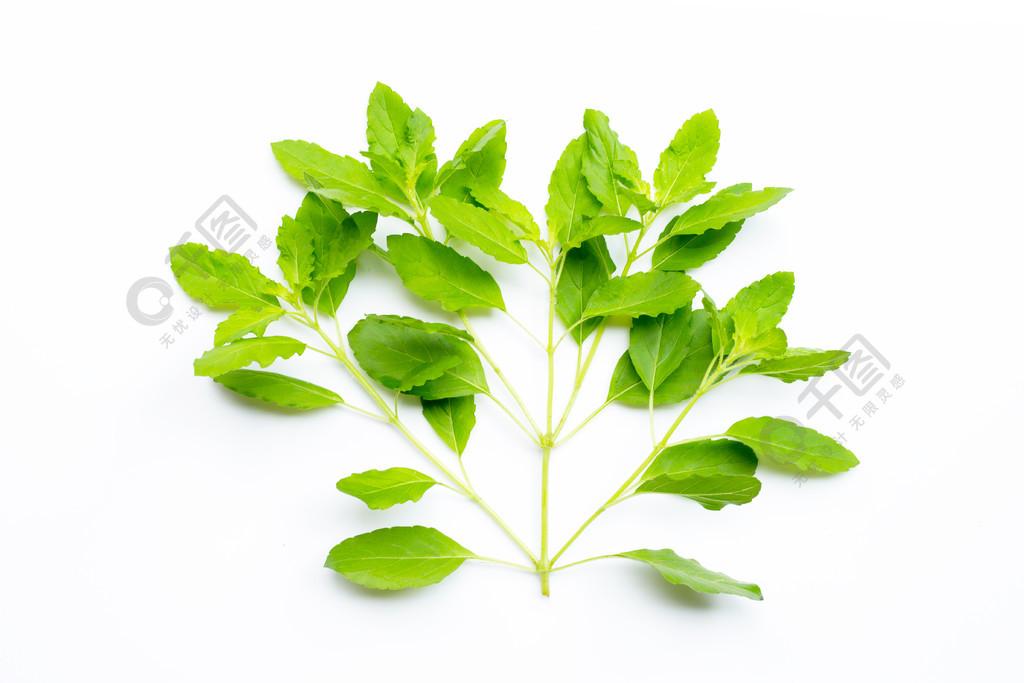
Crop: unknown
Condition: basil